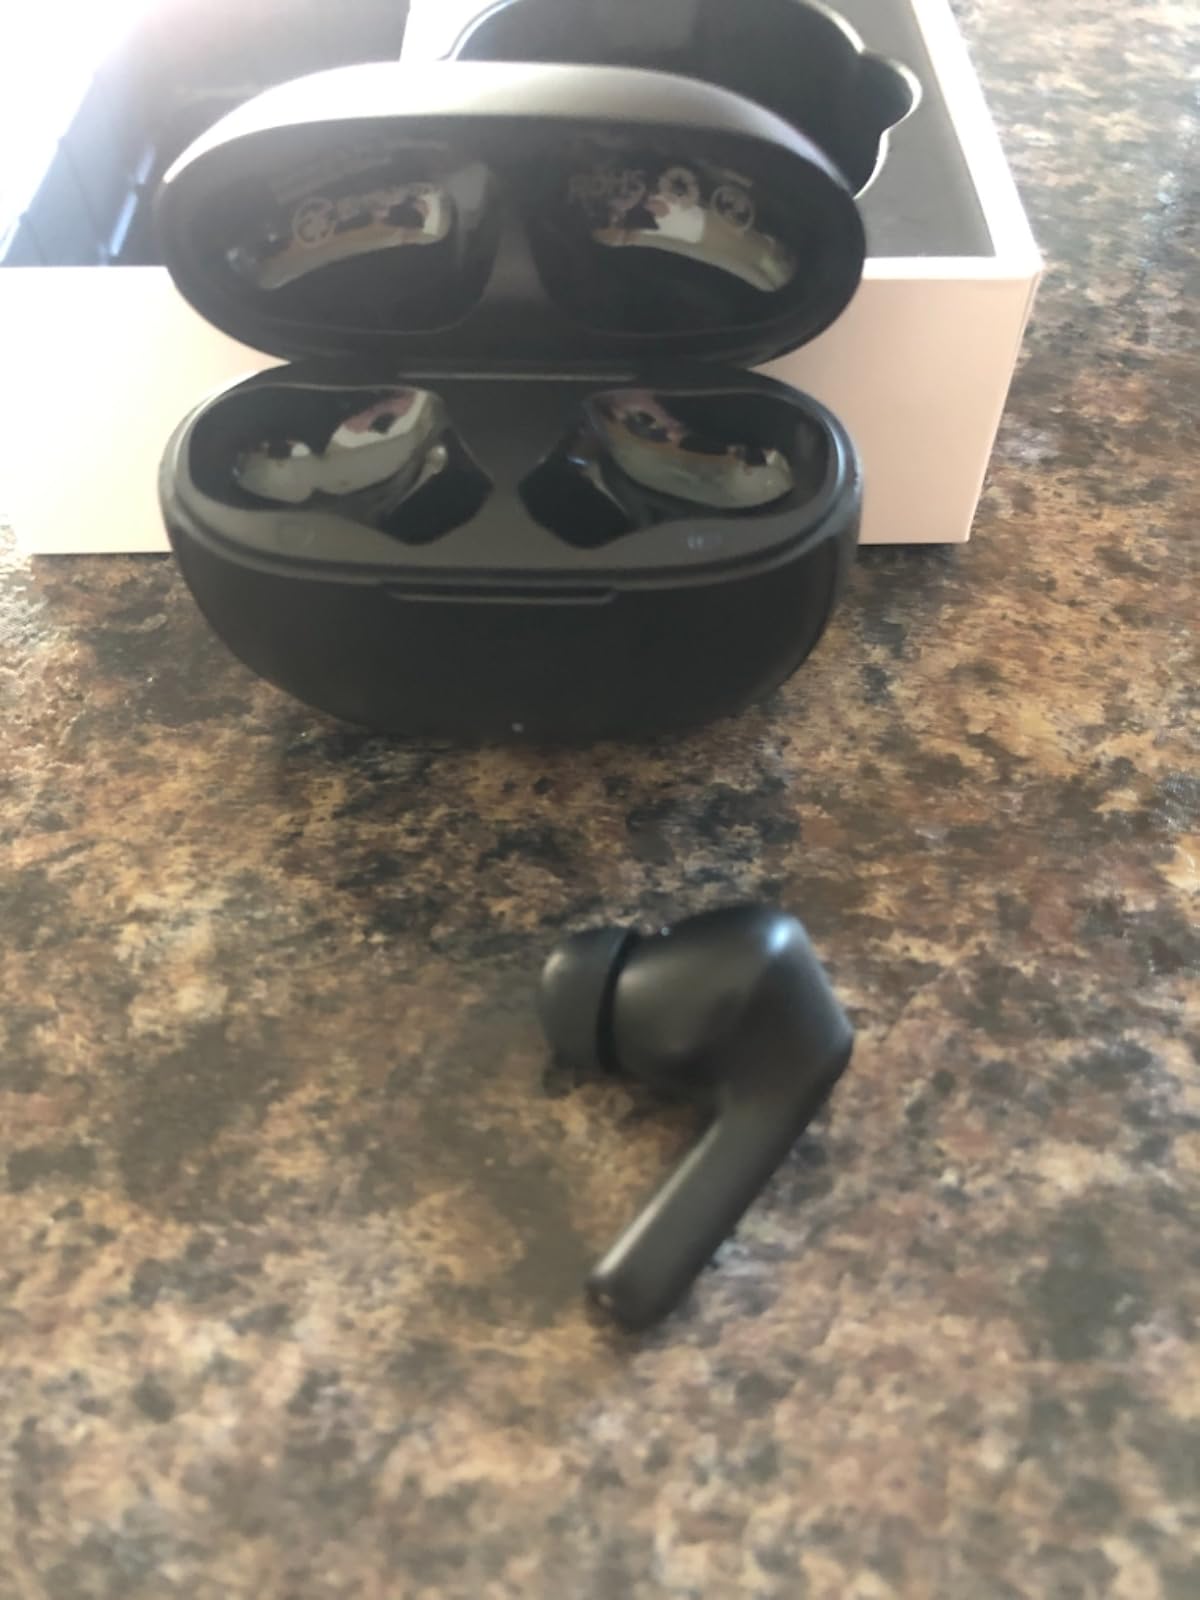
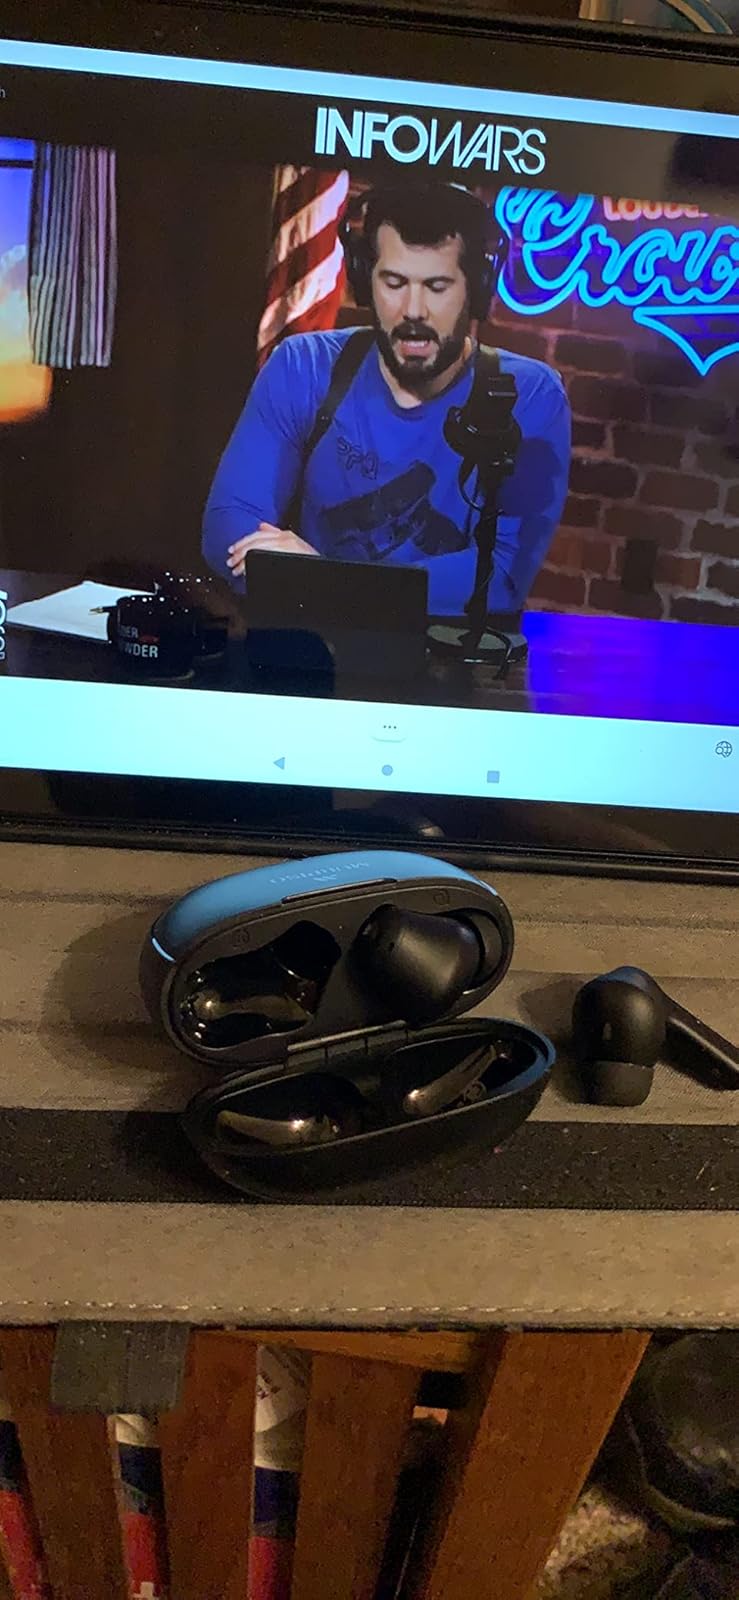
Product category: earbuds
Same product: yes